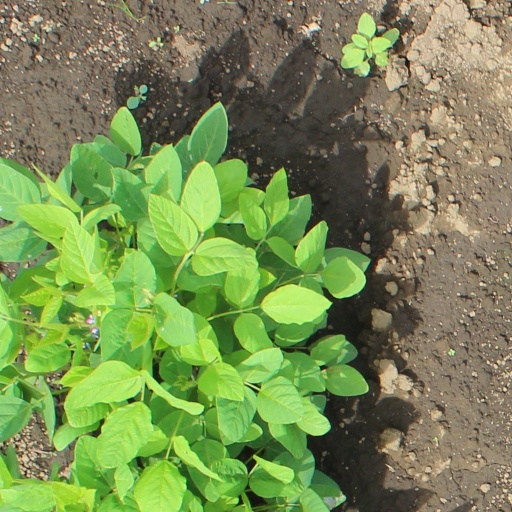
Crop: soybean